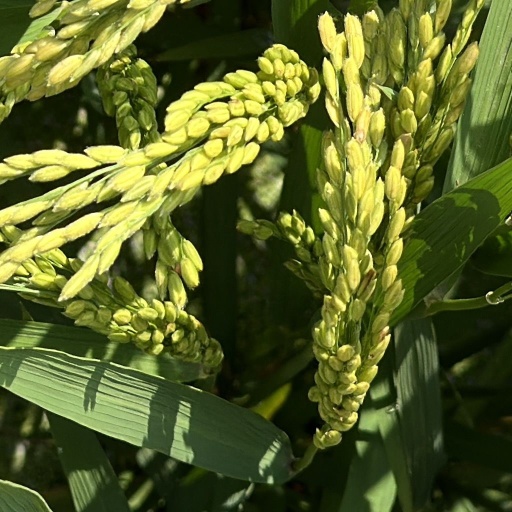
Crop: rice